John 1:1

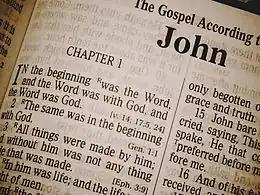
John 1:1 in the page showing the first chapter of John in the King James Bible.

There are two issues affecting the translating of the verse, 1) theology and 2) proper application of grammatical rules. The commonly held theology that Jesus is God may lead one to believe that the proper way to render the verse is the traditional rendering. The opposing theology that Jesus is subordinate to God as his Chief agent may lead to the conclusion that ""... a god"" or ""... divine"" is the proper rendering. This highlights the importance of understanding and applying the proper grammatical rules to any translation to avoid bias.